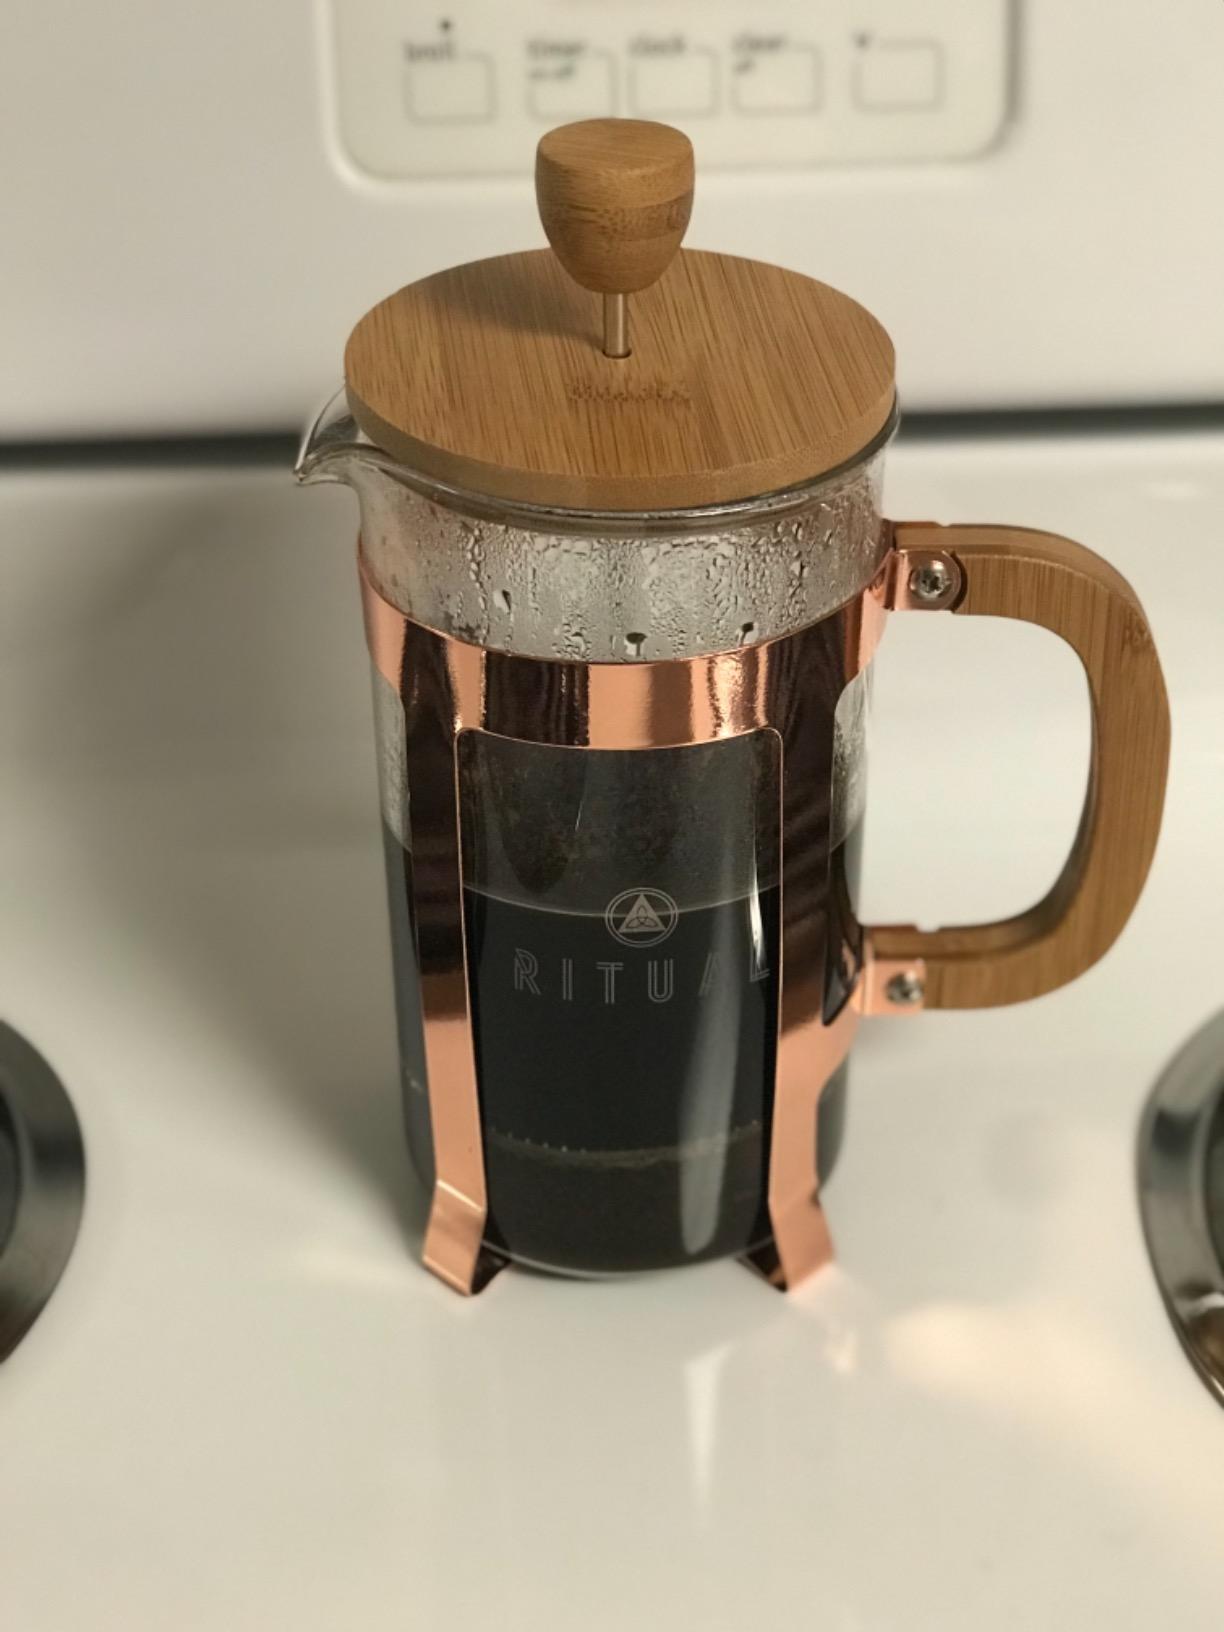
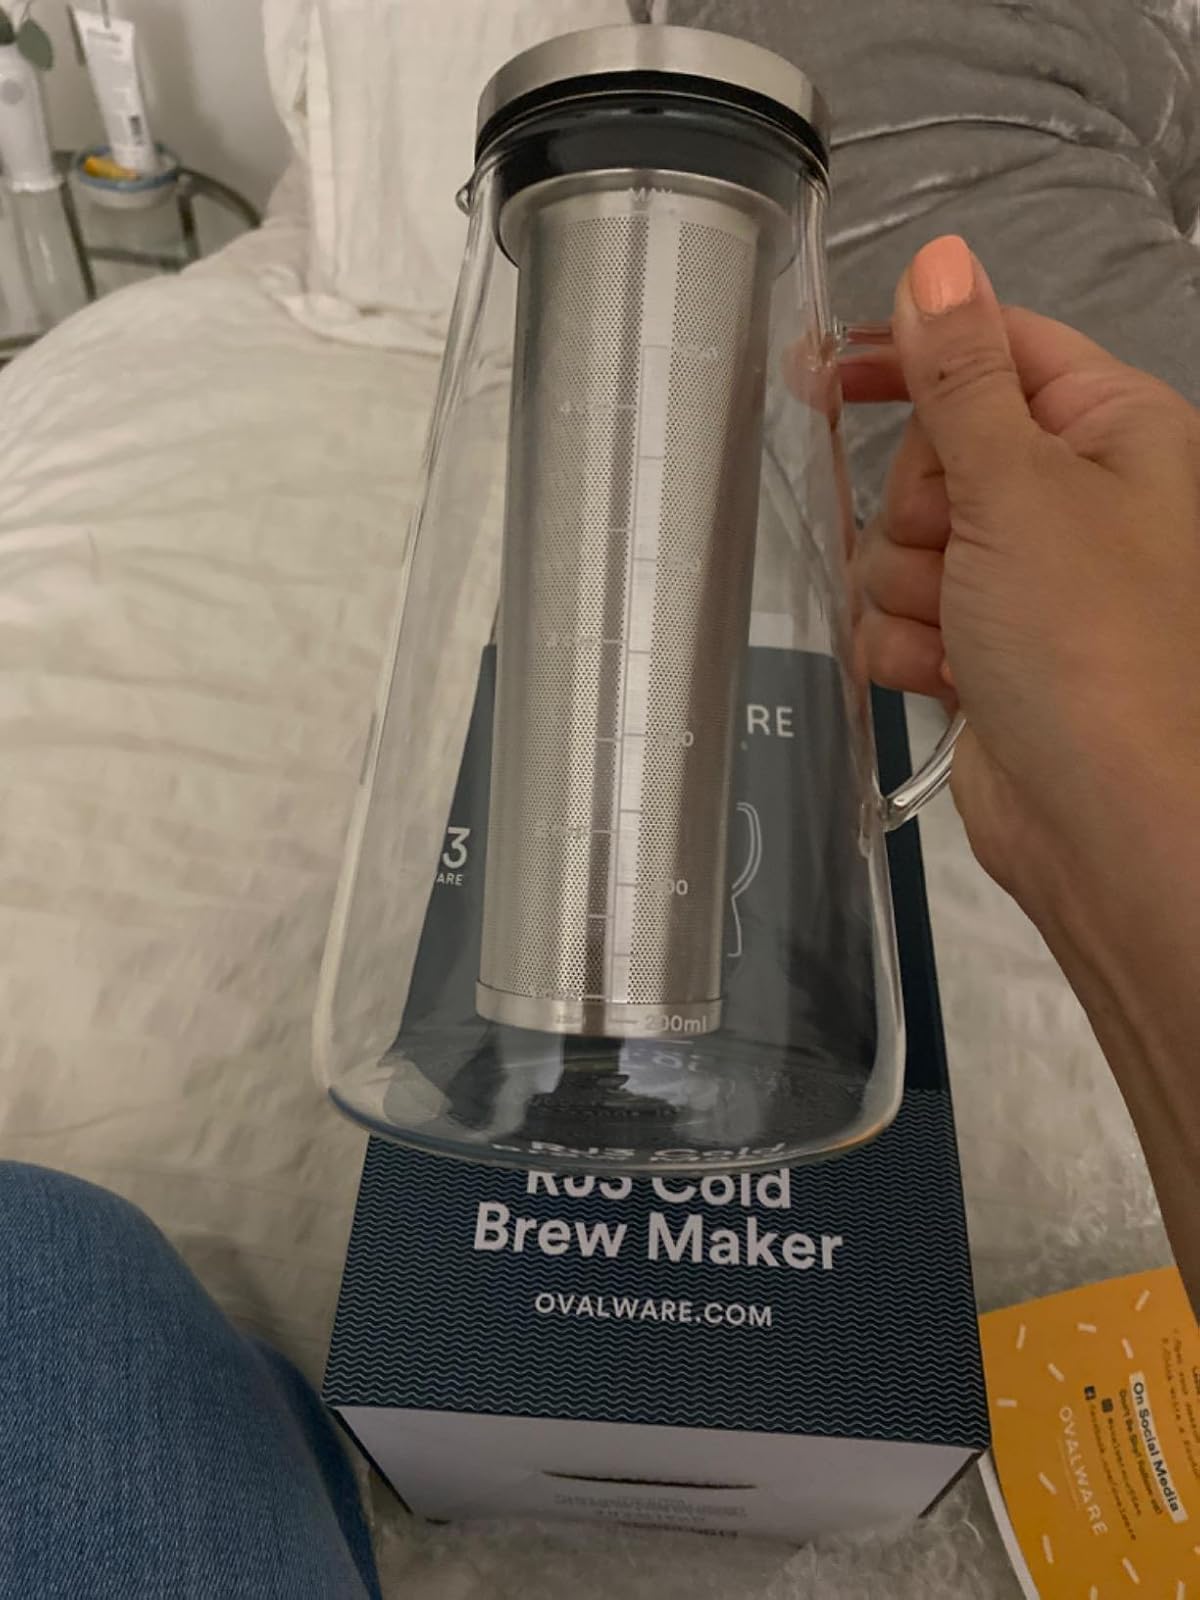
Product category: items_tea
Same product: no